Dogfish Head Brewery

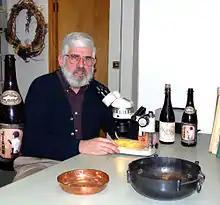
Dr. Pat McGovern analyzing a sample of the "King Midas" beverage residue

Dogfish Head Brewery is a brewing company based in Milton, Delaware founded by Sam and Mariah Calagione and, as of 2019, owned by the Boston Beer Company. It opened in 1995 and produces 262,000 barrels of beer annually.